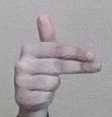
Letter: ghain